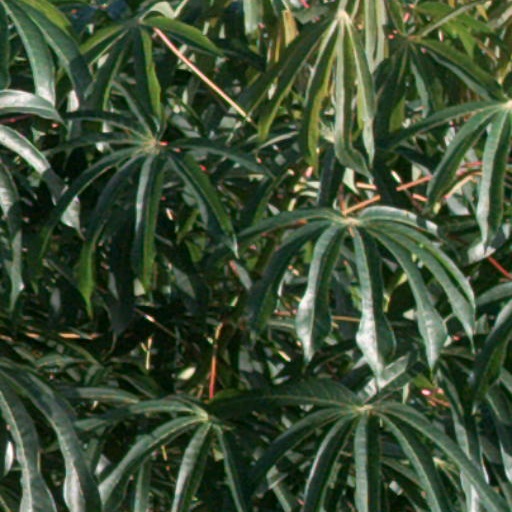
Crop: cassava